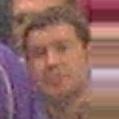
Age: 28